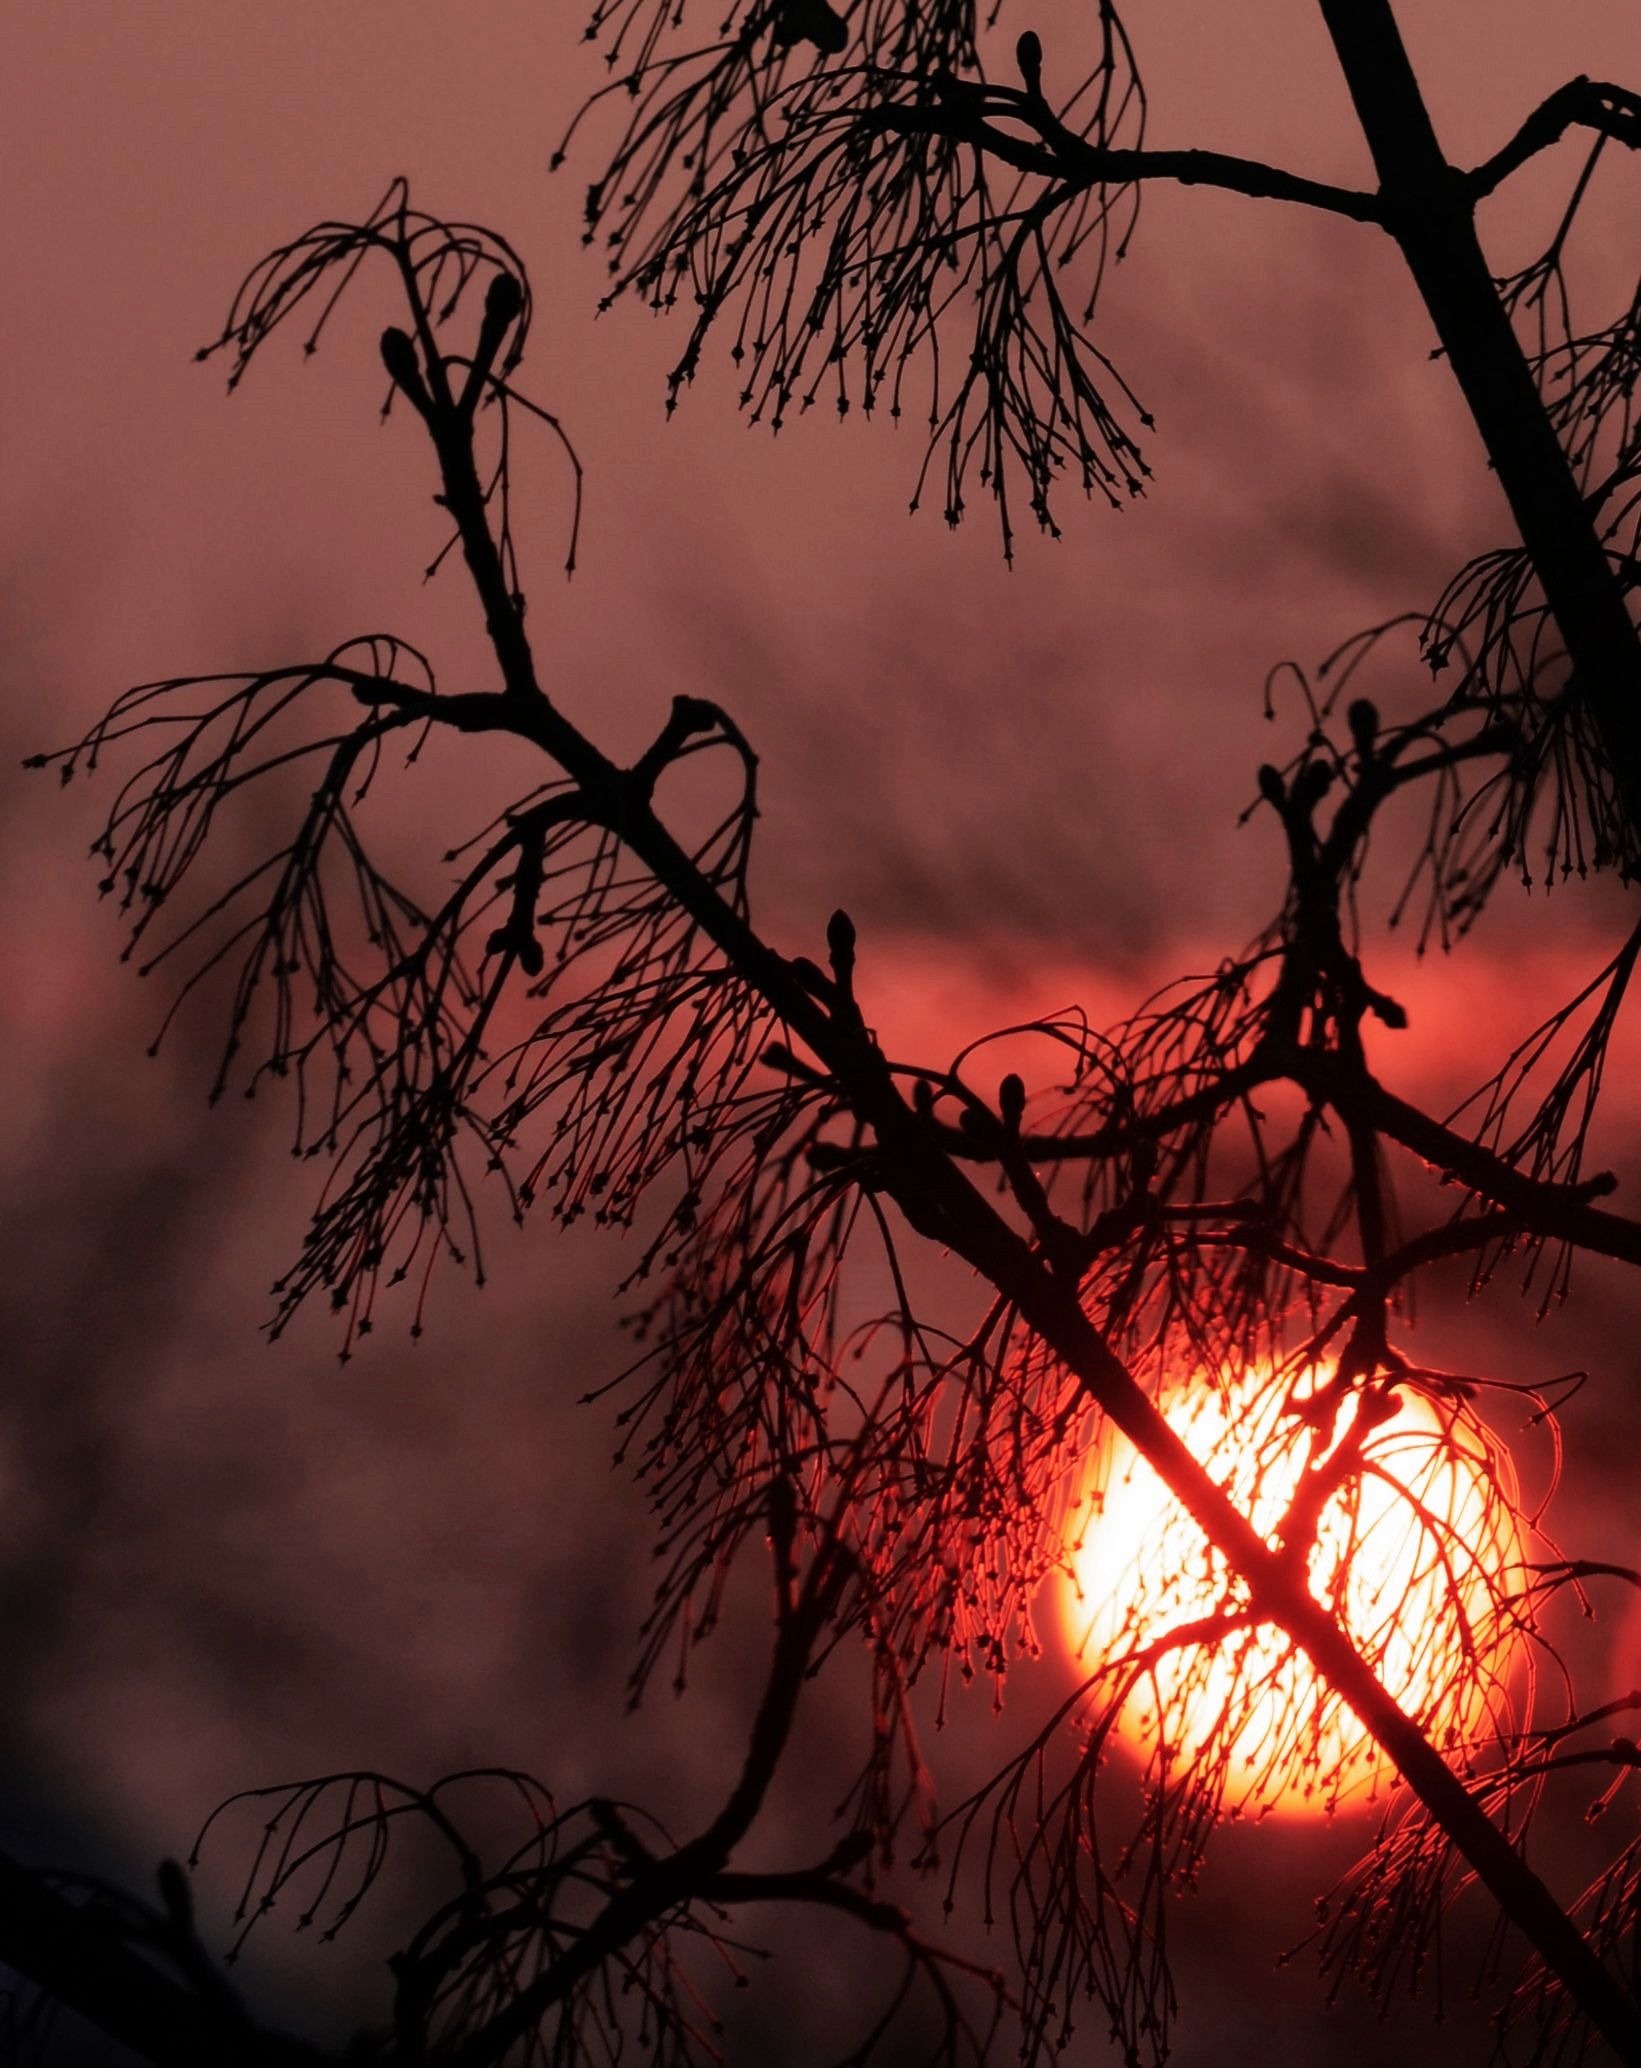
tree, nature, branch, silhouette, sky, sunrise, sunset, sunlight, flower, dawn, dusk, evening, darkness, aesthetic, branches, abendstimmung